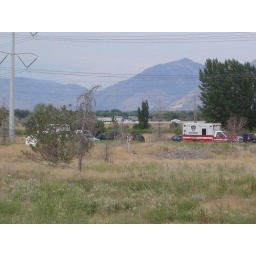
Fire in the field behind my house